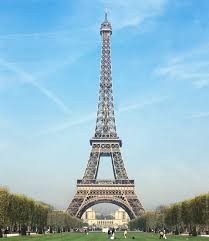
Landmark: Eiffel Tower